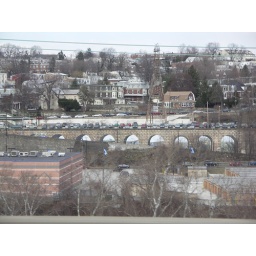
This is a bridge that is painted on a huge wall in Philly.